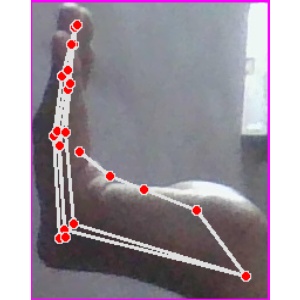
अक्षर: स